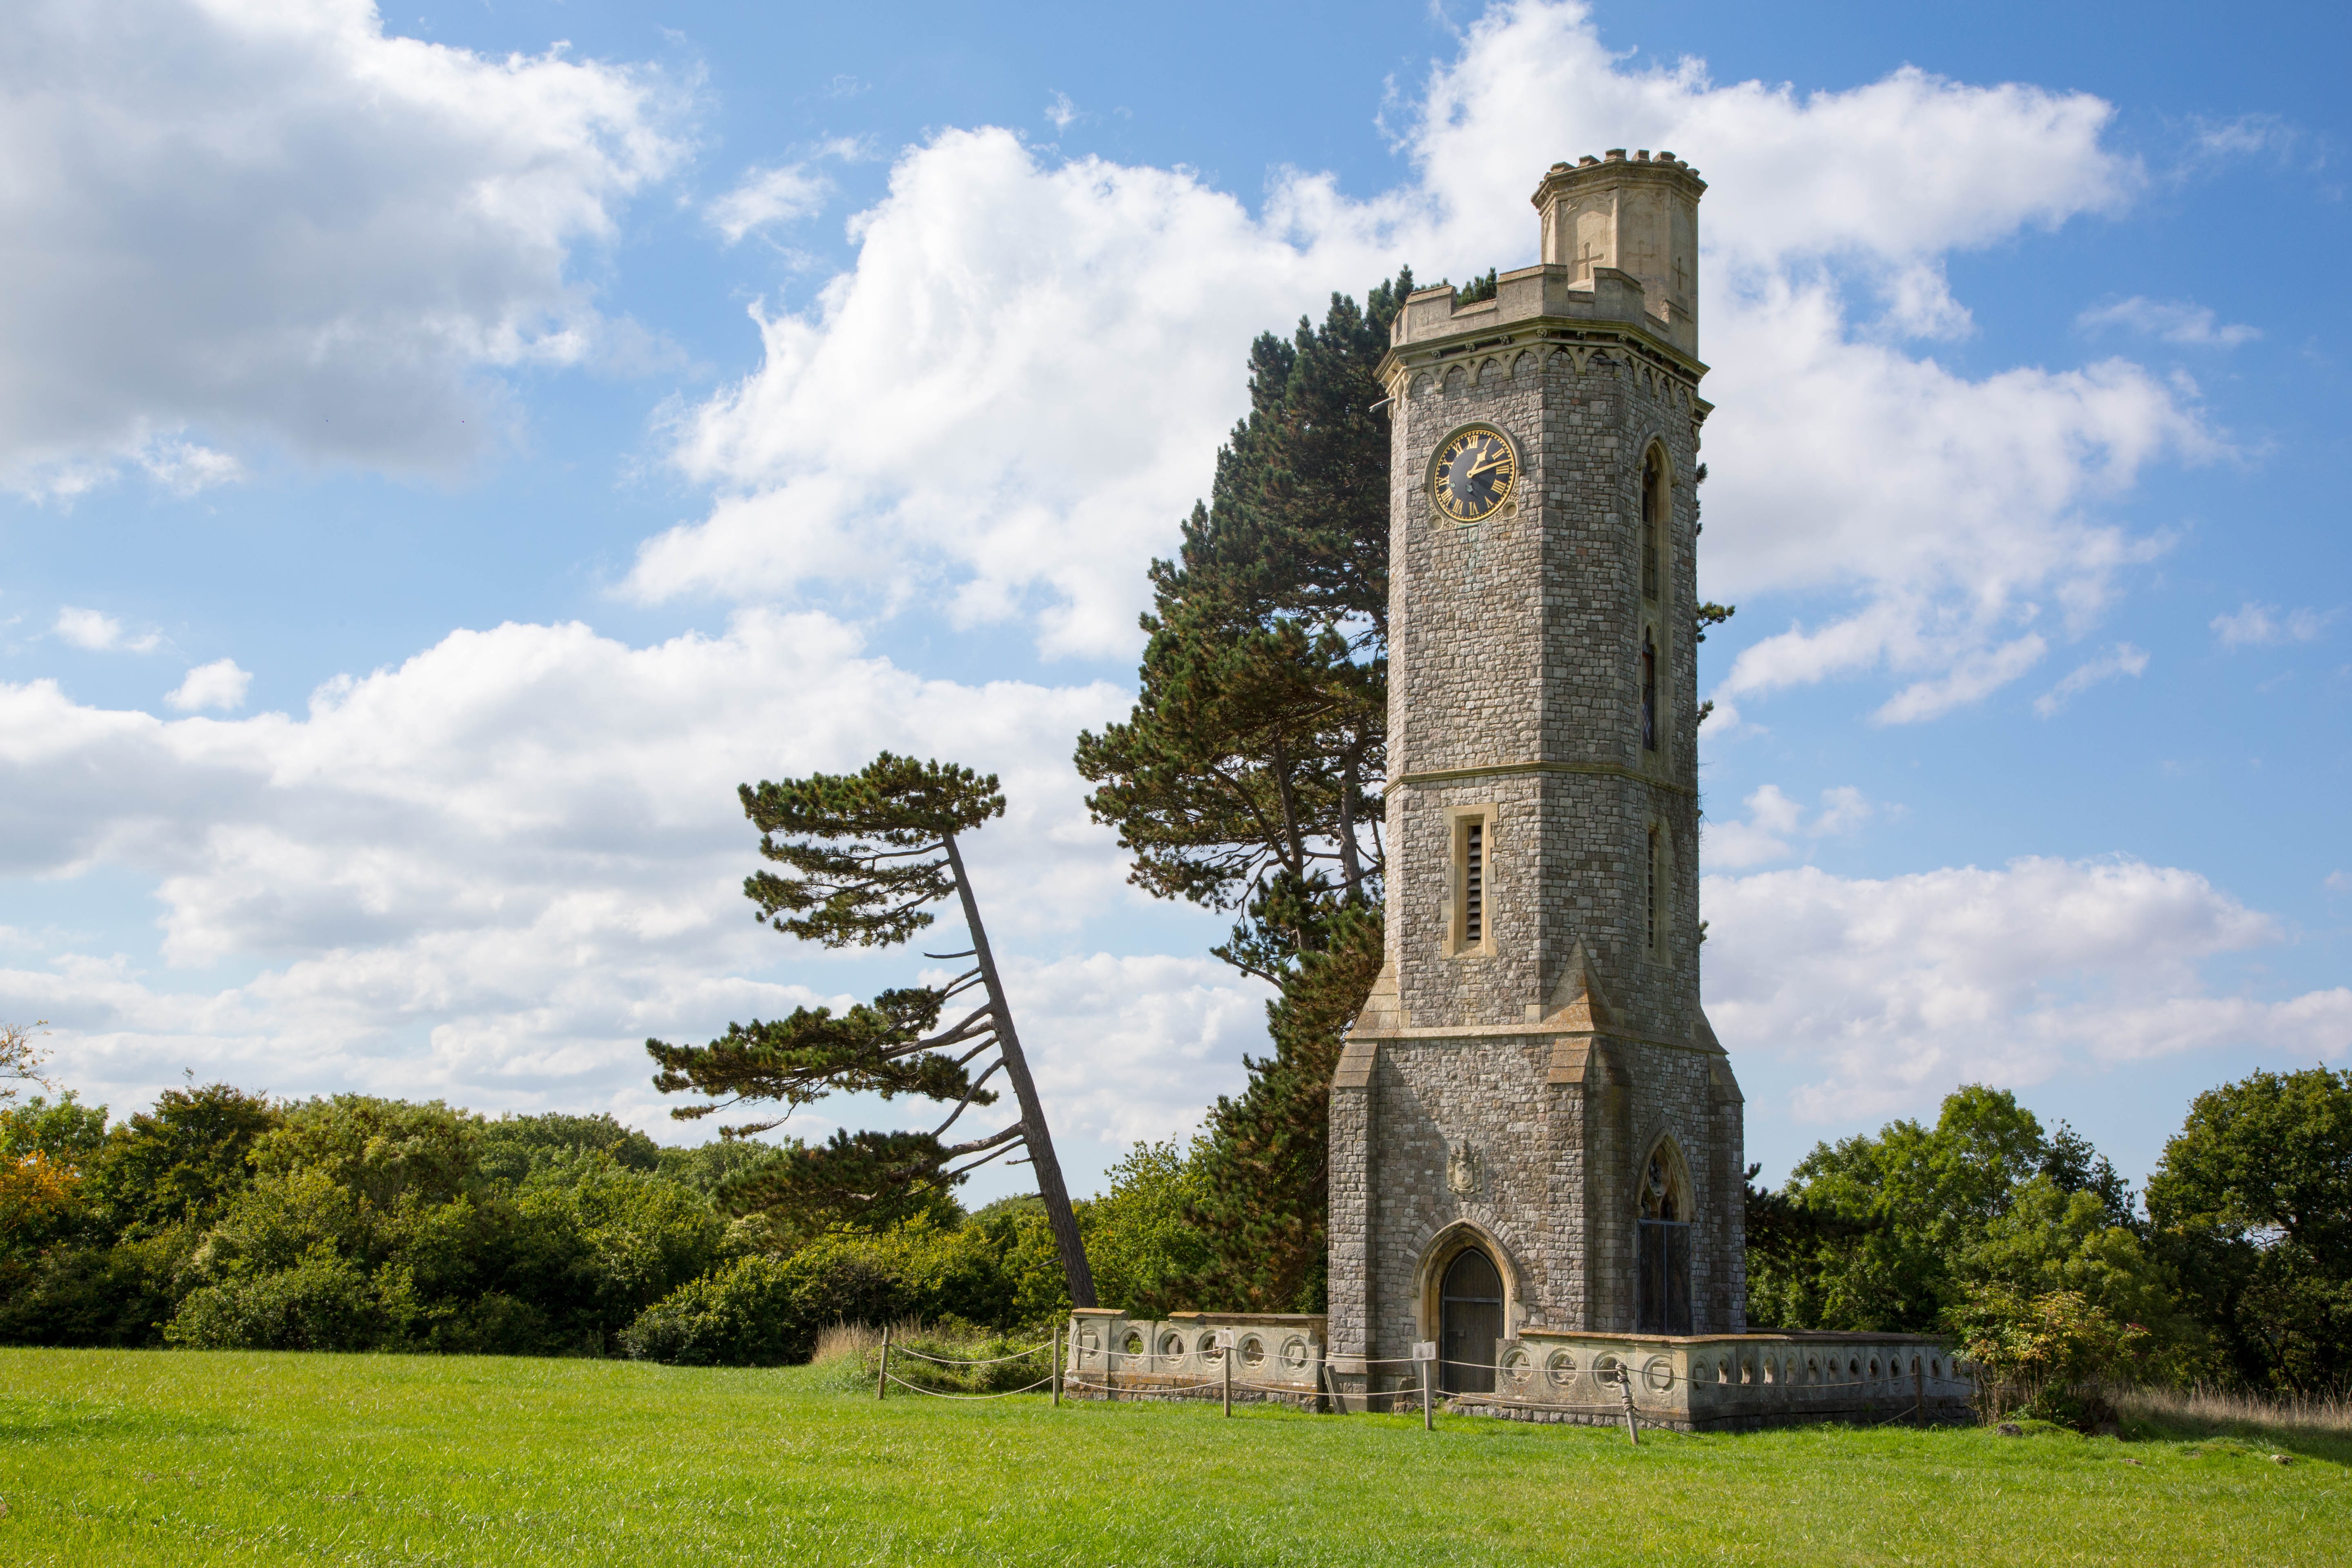
landscape, nature, architecture, building, tower, scenic, landmark, church, chapel, exterior, place of worship, rural area